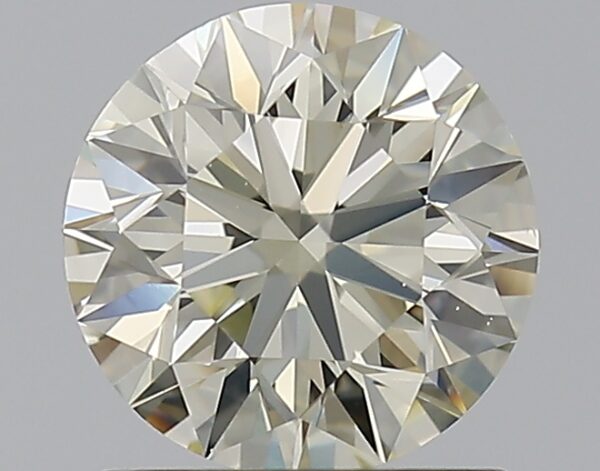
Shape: round
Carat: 1
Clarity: VS2
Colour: N
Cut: EX
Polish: EX
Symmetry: EX
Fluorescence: ST
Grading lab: GIA
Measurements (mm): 6.31 x 6.36 x 4.01